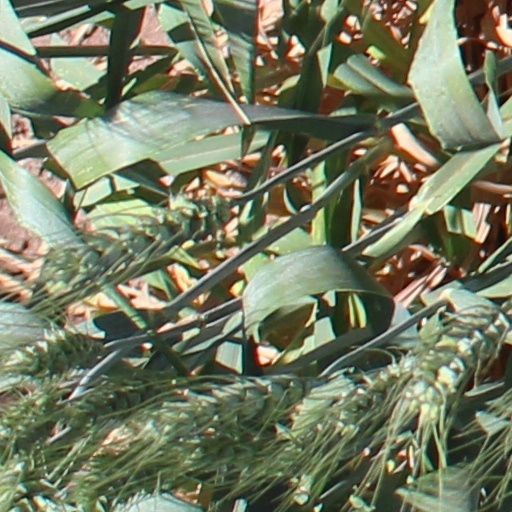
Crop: wheat